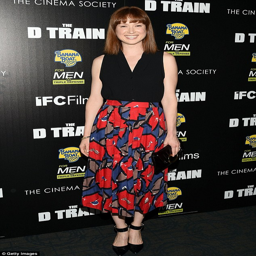
unbreakable style : actor was smartly dressed in a black top and colorful high - waisted skirt